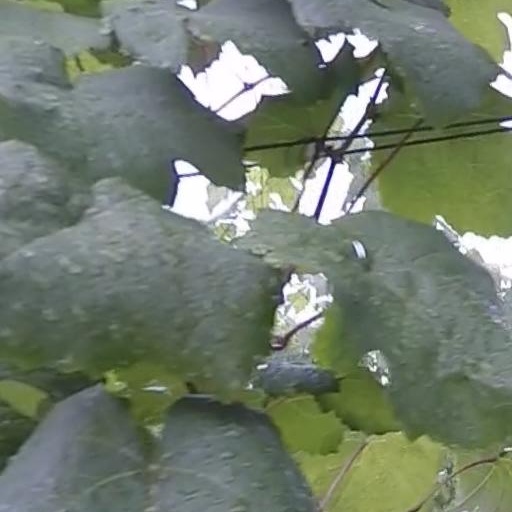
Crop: grape